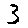
Label: 3